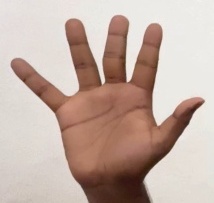
ASL sign: 5